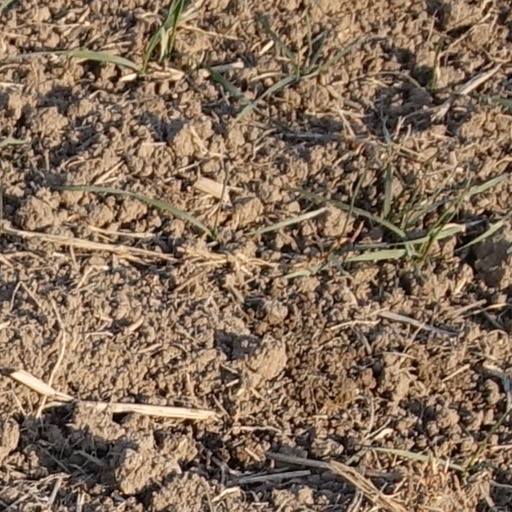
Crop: wheat